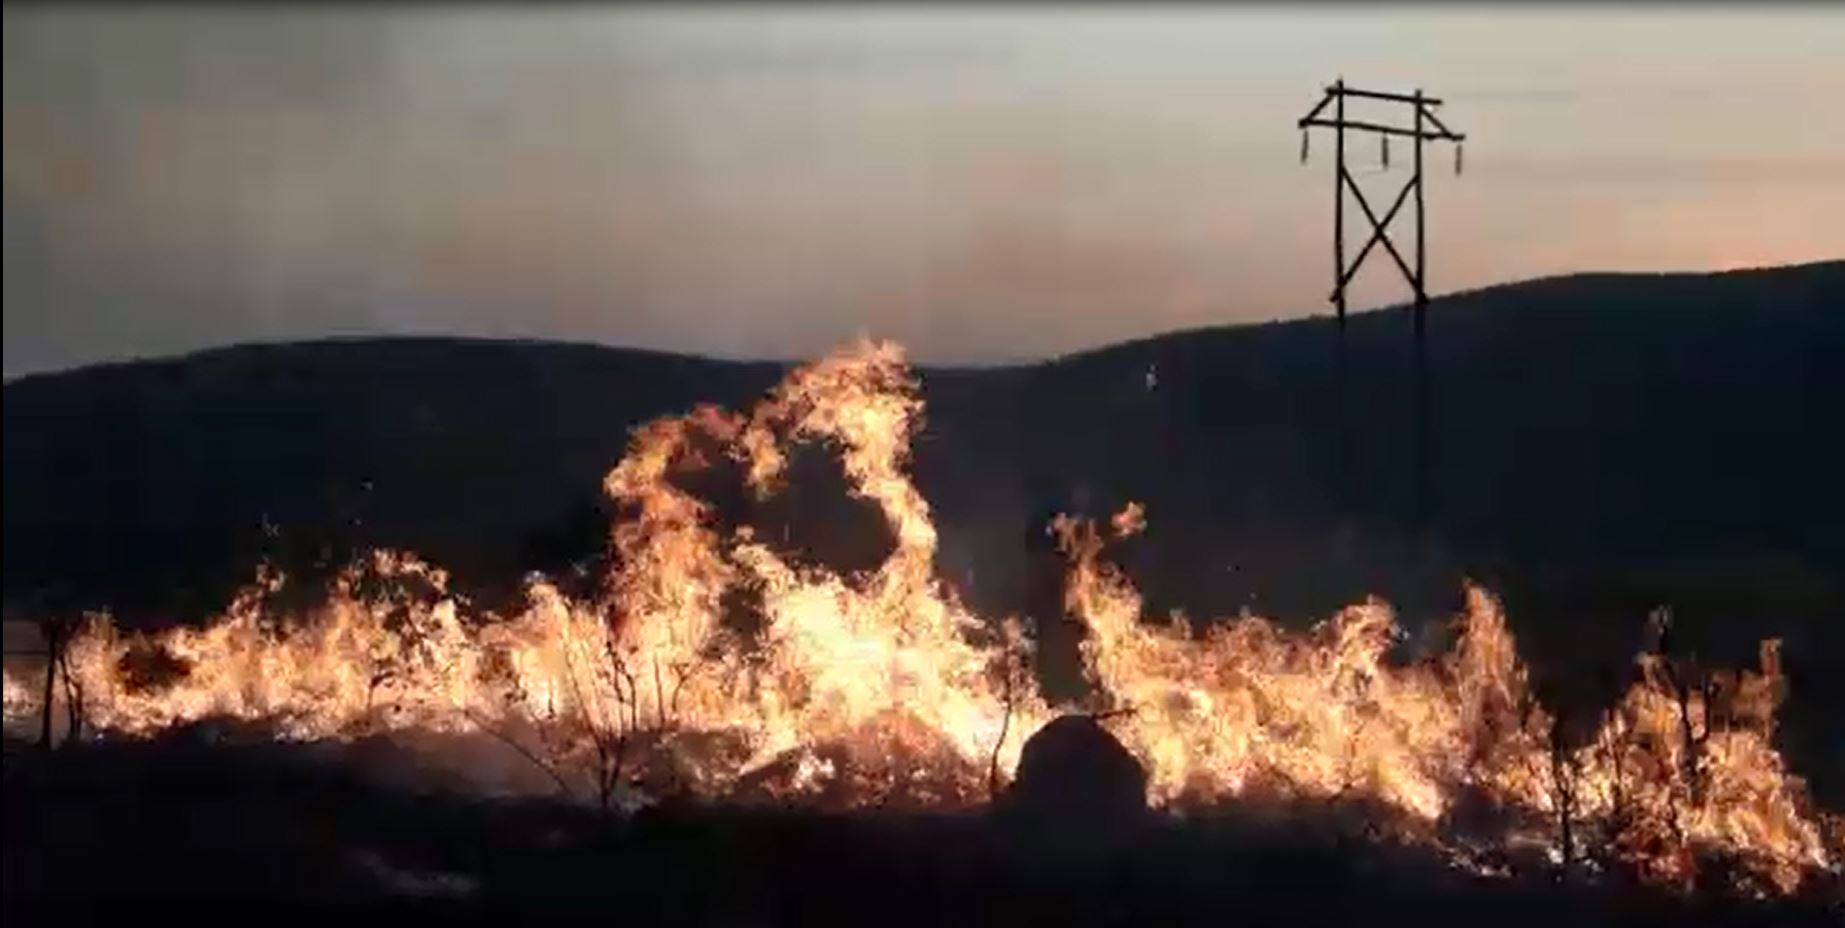
Fire: yes
Smoke: no